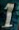
Number: 1